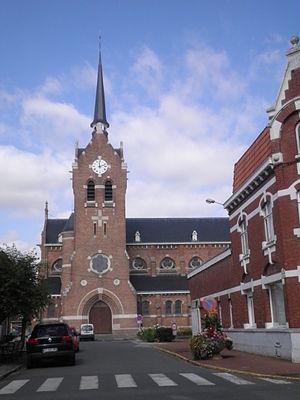
Église Notre-Dame du Joyel, à Fleurbaix.
Fleurbaix est une commune française située dans le département du Pas-de-Calais en région Hauts-de-France.